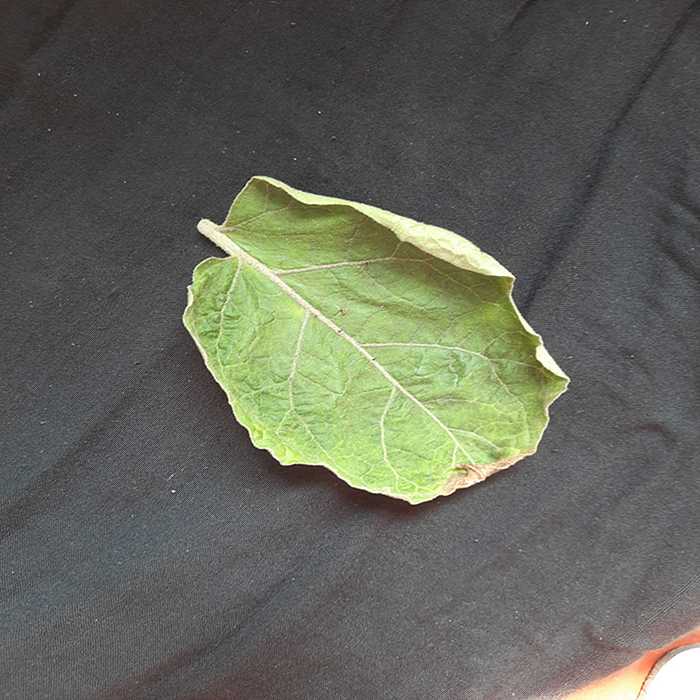
Plant: Eggplant
Label: Eggplant begomovirus